A Tale of Two Worlds

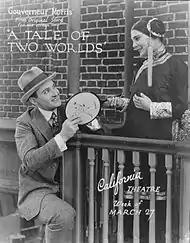
Advertisement with J. Frank Glendon and Leatrice Joy

Based upon a summary in a film publication, Ah Wing (Warren) saves a white child during the Boxer Rebellion and raises her as Chinese in America as Sui Sen (Joy). Ling Jo (Beery), a tong leader and slave trader, desires Sui Sen and enters a marriage contract with Ah Wing where he will search and give the Scepter of the Mings to Ah Wing in return for the girl. Ah Wing agrees because he does not believe that the scepter can be recovered, but when it is produced, he, while heartbroken, must keep his word. The wedding day is set and Ling Jo wants Sui Sen even after being told that she is white. Robert Newcomb (Glendon), a curio collector who has fallen in love with Sui Sen, and with the help of a young Chinese man called "The Worm" (Abbe), who also loves her, rescues her from the tong chief.